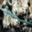
Label: worm